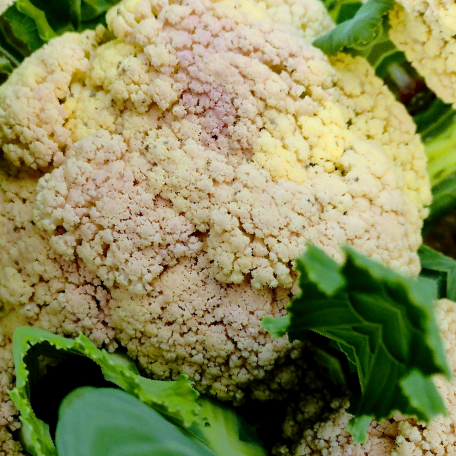
Label: Bacterial spot rot